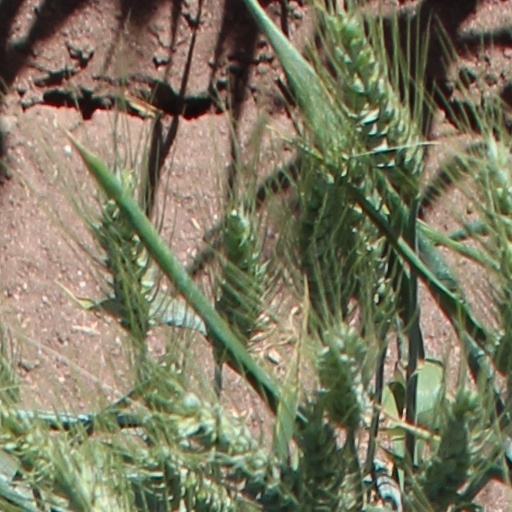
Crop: wheat